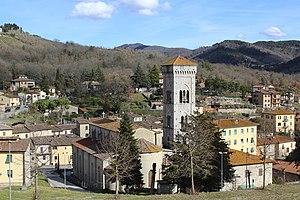
Gaiole in Chianti est une commune italienne de la province de Sienne dans la région Toscane en Italie.